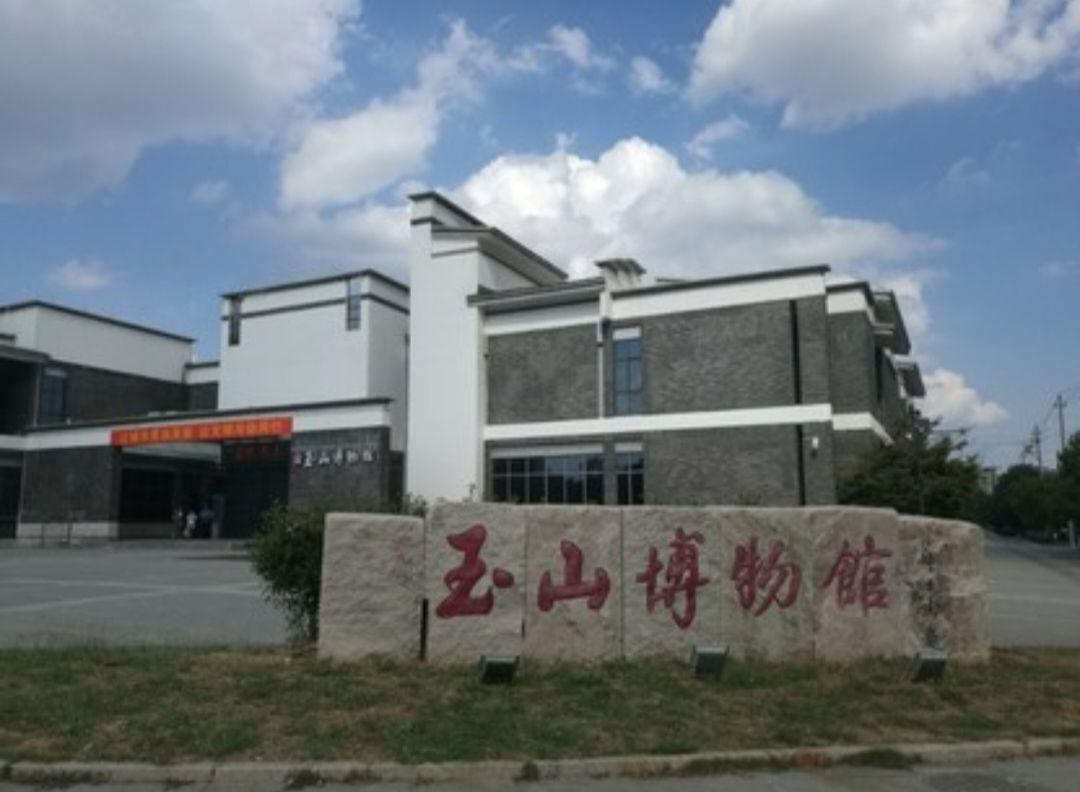
地标名称：玉山博物馆
所在城市：上饶市·玉山县